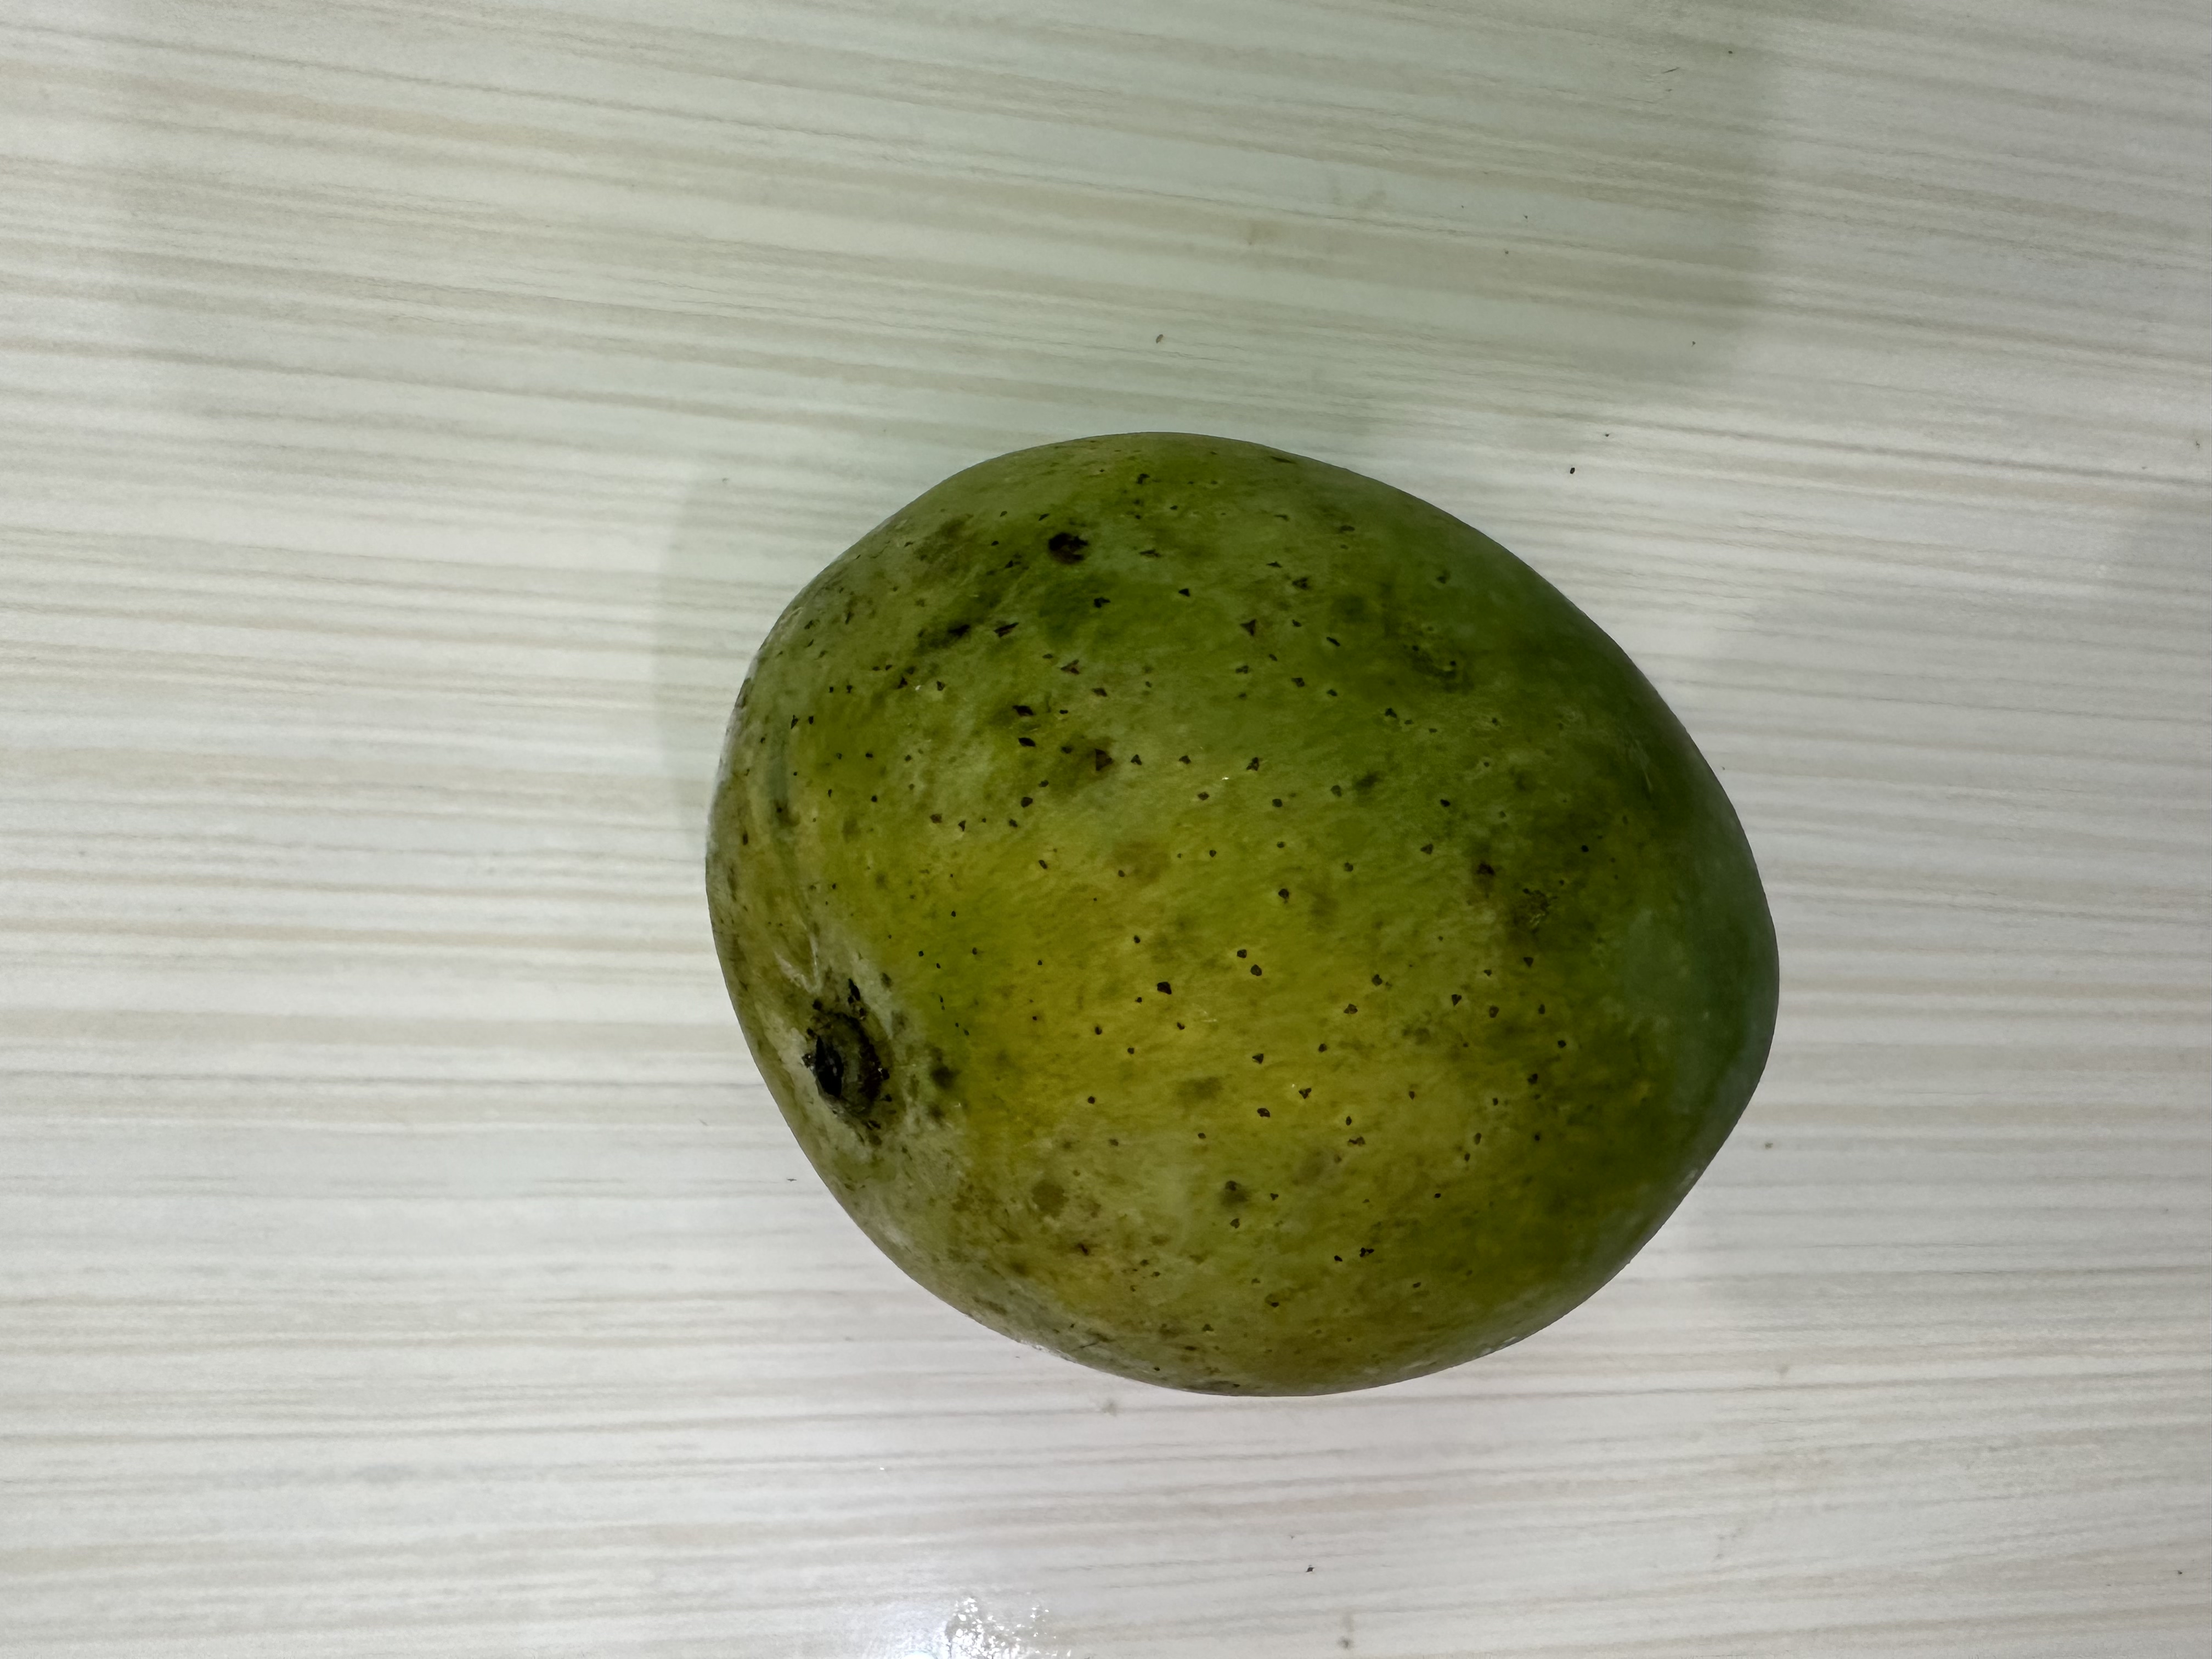
Mango variety: Harivanga